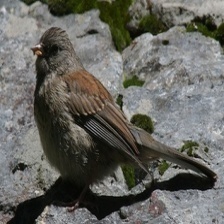
Species: DARK EYED JUNCO
Scientific name: JUNCO HYEMALIS